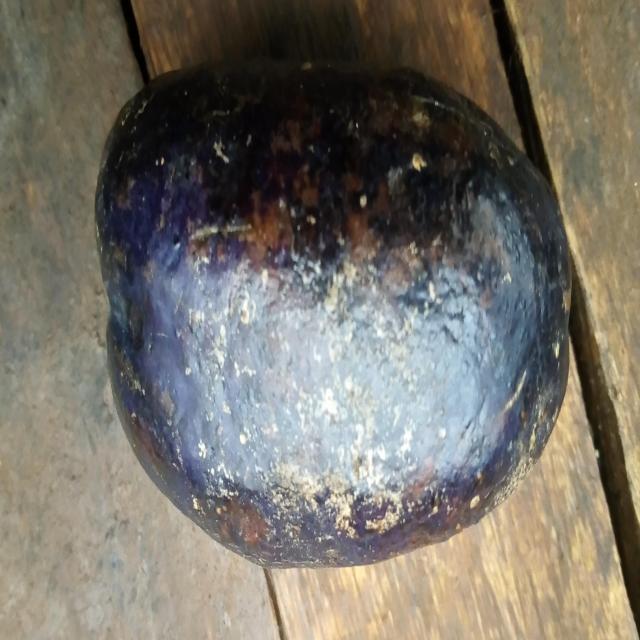
Plum grade: unaffected